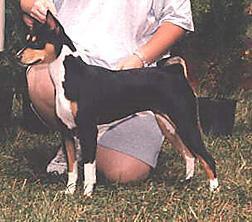
basenji